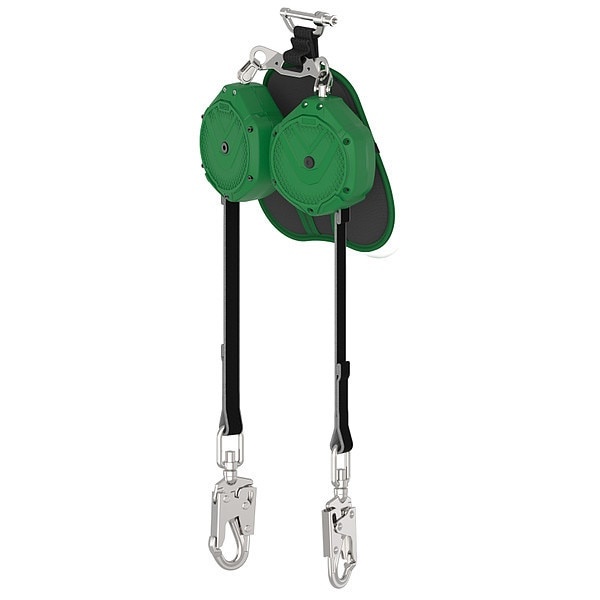
Self-Retracting Lifeline, 10 ft L, 2Legs
Self-Retracting Lifeline, Tagline Length Not Applicable, Minimum User Weight 130 lb, Sealed No, Anchoring Location Overhead or Foot Level, ANSI SRL Class (2021) Class 2, ANSI SRL Type SRL-P, Anchorage End Connection Material Steel, Anchorage End Connection Type Snap Hook, Harness End Connection Quick-Connect, Harness End Connection Material Aluminum, Lifeline Length 10 ft, Lifeline Material HMPE, Number of Legs 2, RFID Equipped Yes, Weight Capacity 310 lb graingerSKU: 800T04, mscSKU: , zoro_no: G507167258, mongo_id: 65bbe7439a749db82272b5bb
Brand: Msa Safety
Category: Business & Industrial > Work Safety Protective Gear > Work Safety Tethers